2020–21 UEFA Champions League

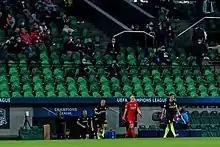
Krasnodar players on Matchday 2 group stage with limited capacity in the stands.

Due to the COVID-19 pandemic in Europe, the following special rules were applicable to the competition: